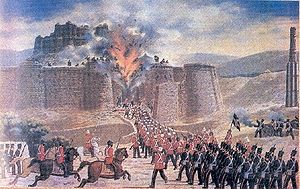
Petarde
En petarde sprænges under første anglo-afghanske krig.
Petarde eller petard kaldtes en metalbeholder fyldt med krudt, til at sprænge porte og mure med ved belejringer af fæstninger og byer. De, som håndterede dem, kaldtes petardører.